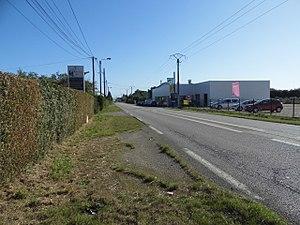
MARBEUF Entrée de village
Marbeuf est une commune française située dans le département de l'Eure, en région Normandie.